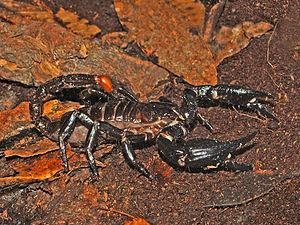
Heterometrus spinifer est une espèce de scorpions de la famille des Scorpionidae.